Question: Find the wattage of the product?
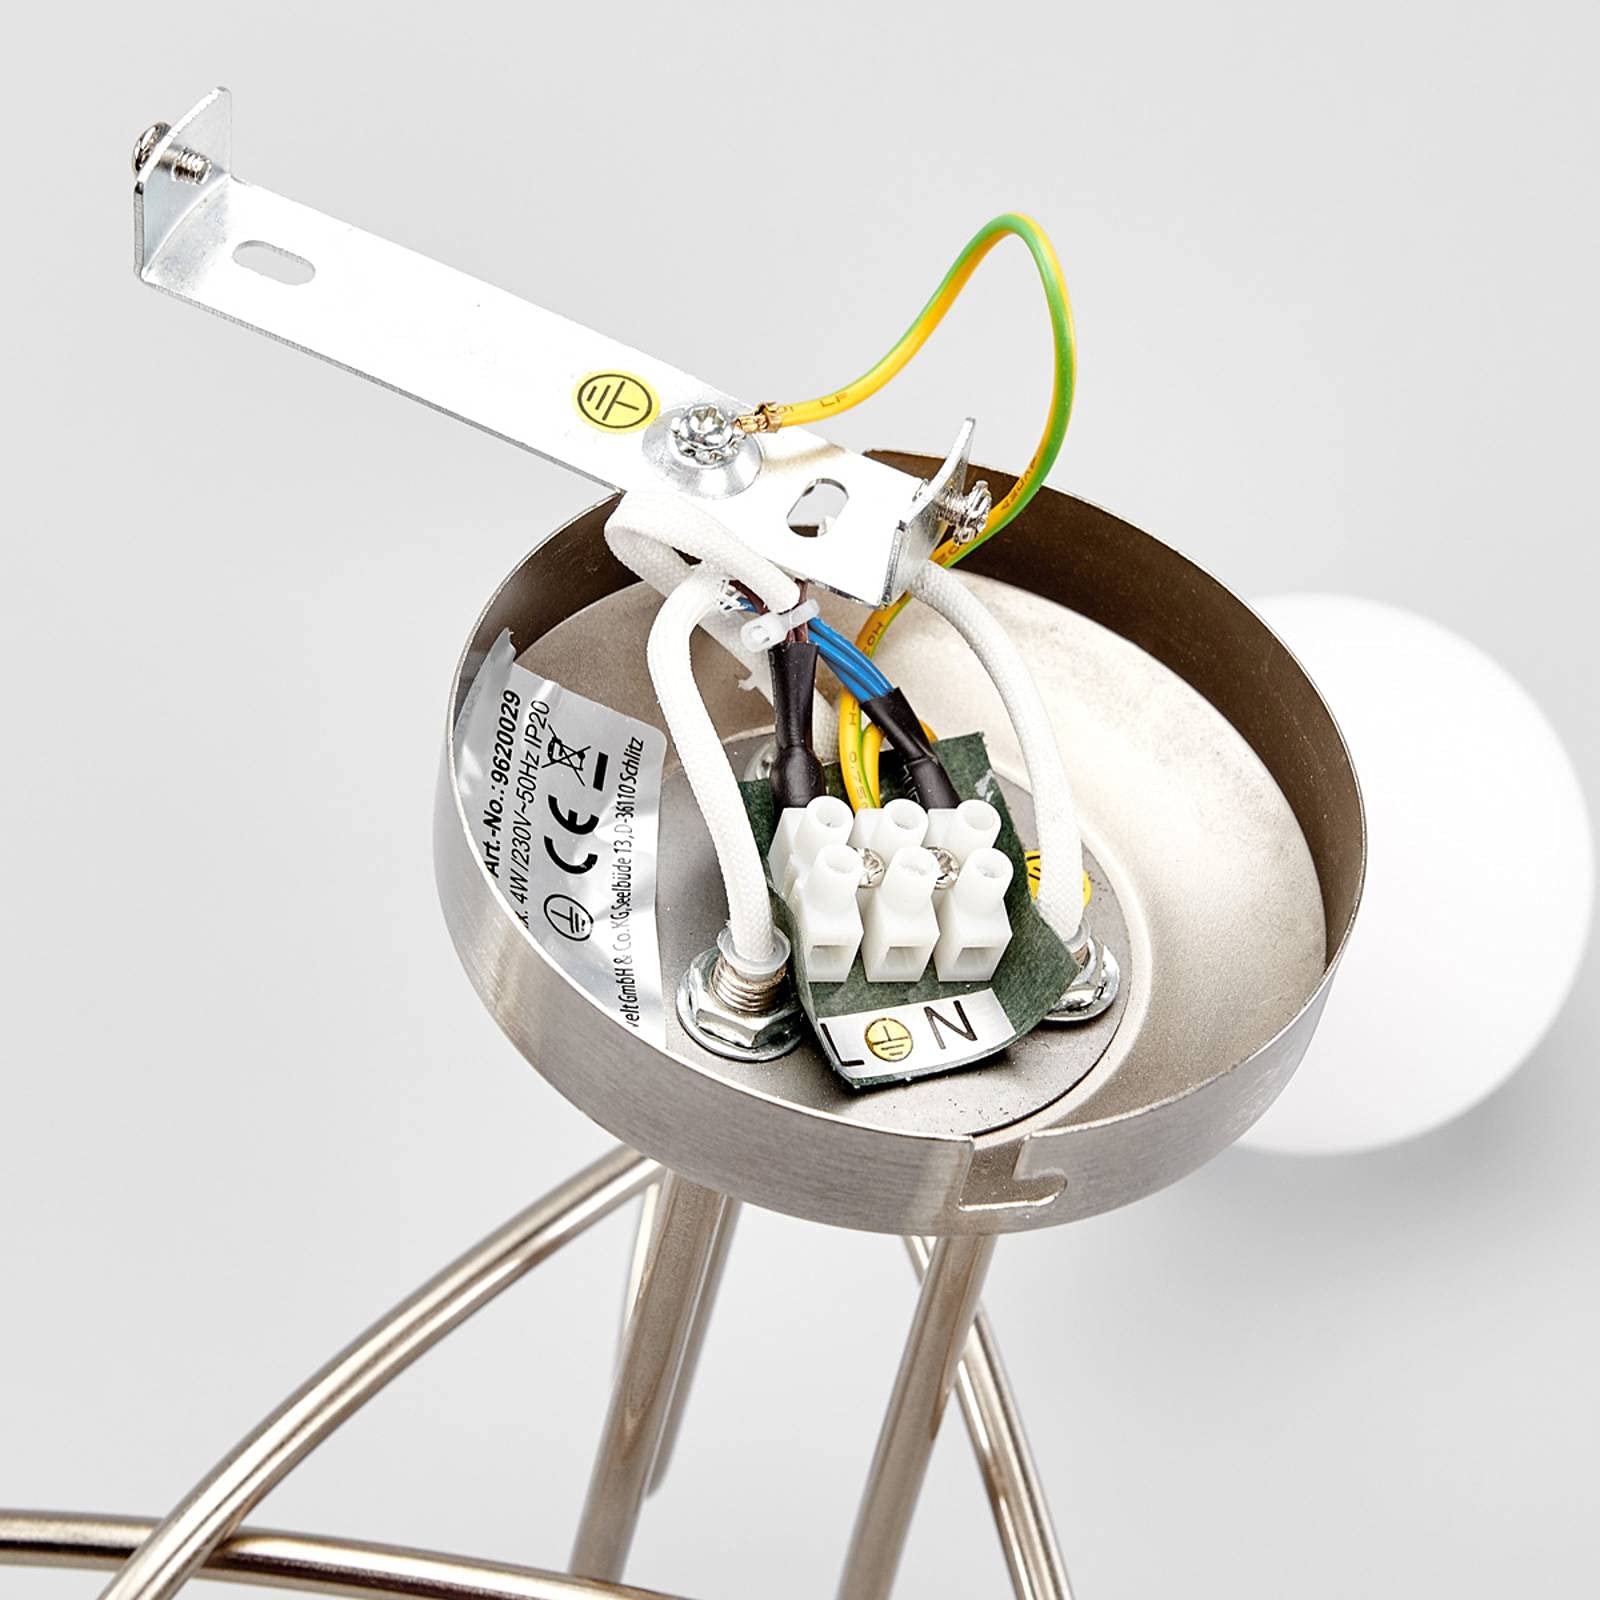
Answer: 4.0 watt